History of technology

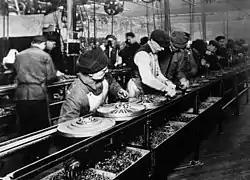
Ford assembly line, 1913. The magneto assembly line was the first.

The 19th century saw astonishing developments in transportation, construction, manufacturing and communication technologies originating in Europe. After a recession at the end of the 1830s and a general slowdown in major inventions, the Second Industrial Revolution was a period of rapid innovation and industrialization that began in the 1860s or around 1870 and lasted until World War I. It included rapid development of chemical, electrical, petroleum, and steel technologies connected with highly structured technology research.